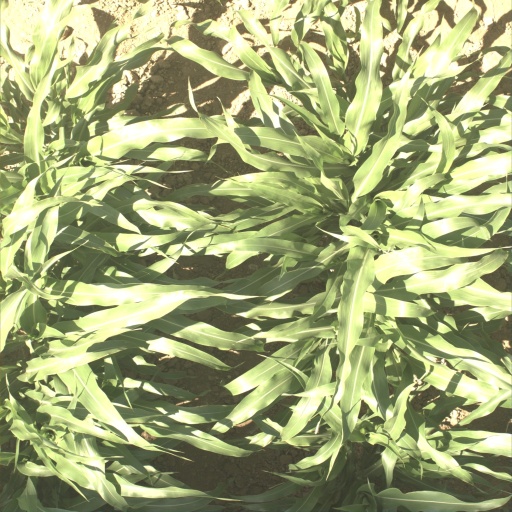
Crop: sorghum